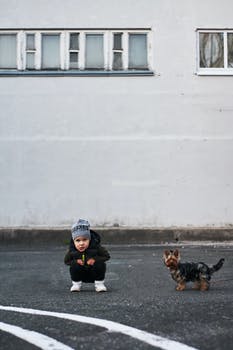
Label: No Watermark